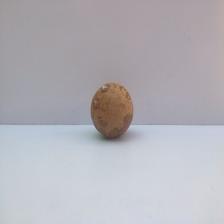
Size: Spoiled